Suicide of Ajax Vase

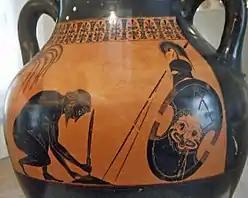

The Suicide of Ajax Vase by the Black-Figure master Exekias depicts the suicide of Ajax is a neck amphora, painted in the black-figure style. It is now in the Château-musée de Boulogne-sur-Mer in France. The painter, Exekias, made this work in Athens at the end of the Archaic Period, around 540-530 BCE. The scene shows Ajax preparing for his suicide. Ajax appears in the middle, bent over his sword which he is placing in the ground. There is a tree to one side of him and his suit of armor (with his helmet facing the scene and a gorgoneion on his shield, looking out at the viewer) to the other side. There is a line of geometric decoration at the top of the scene and at the bottom of the amphora.